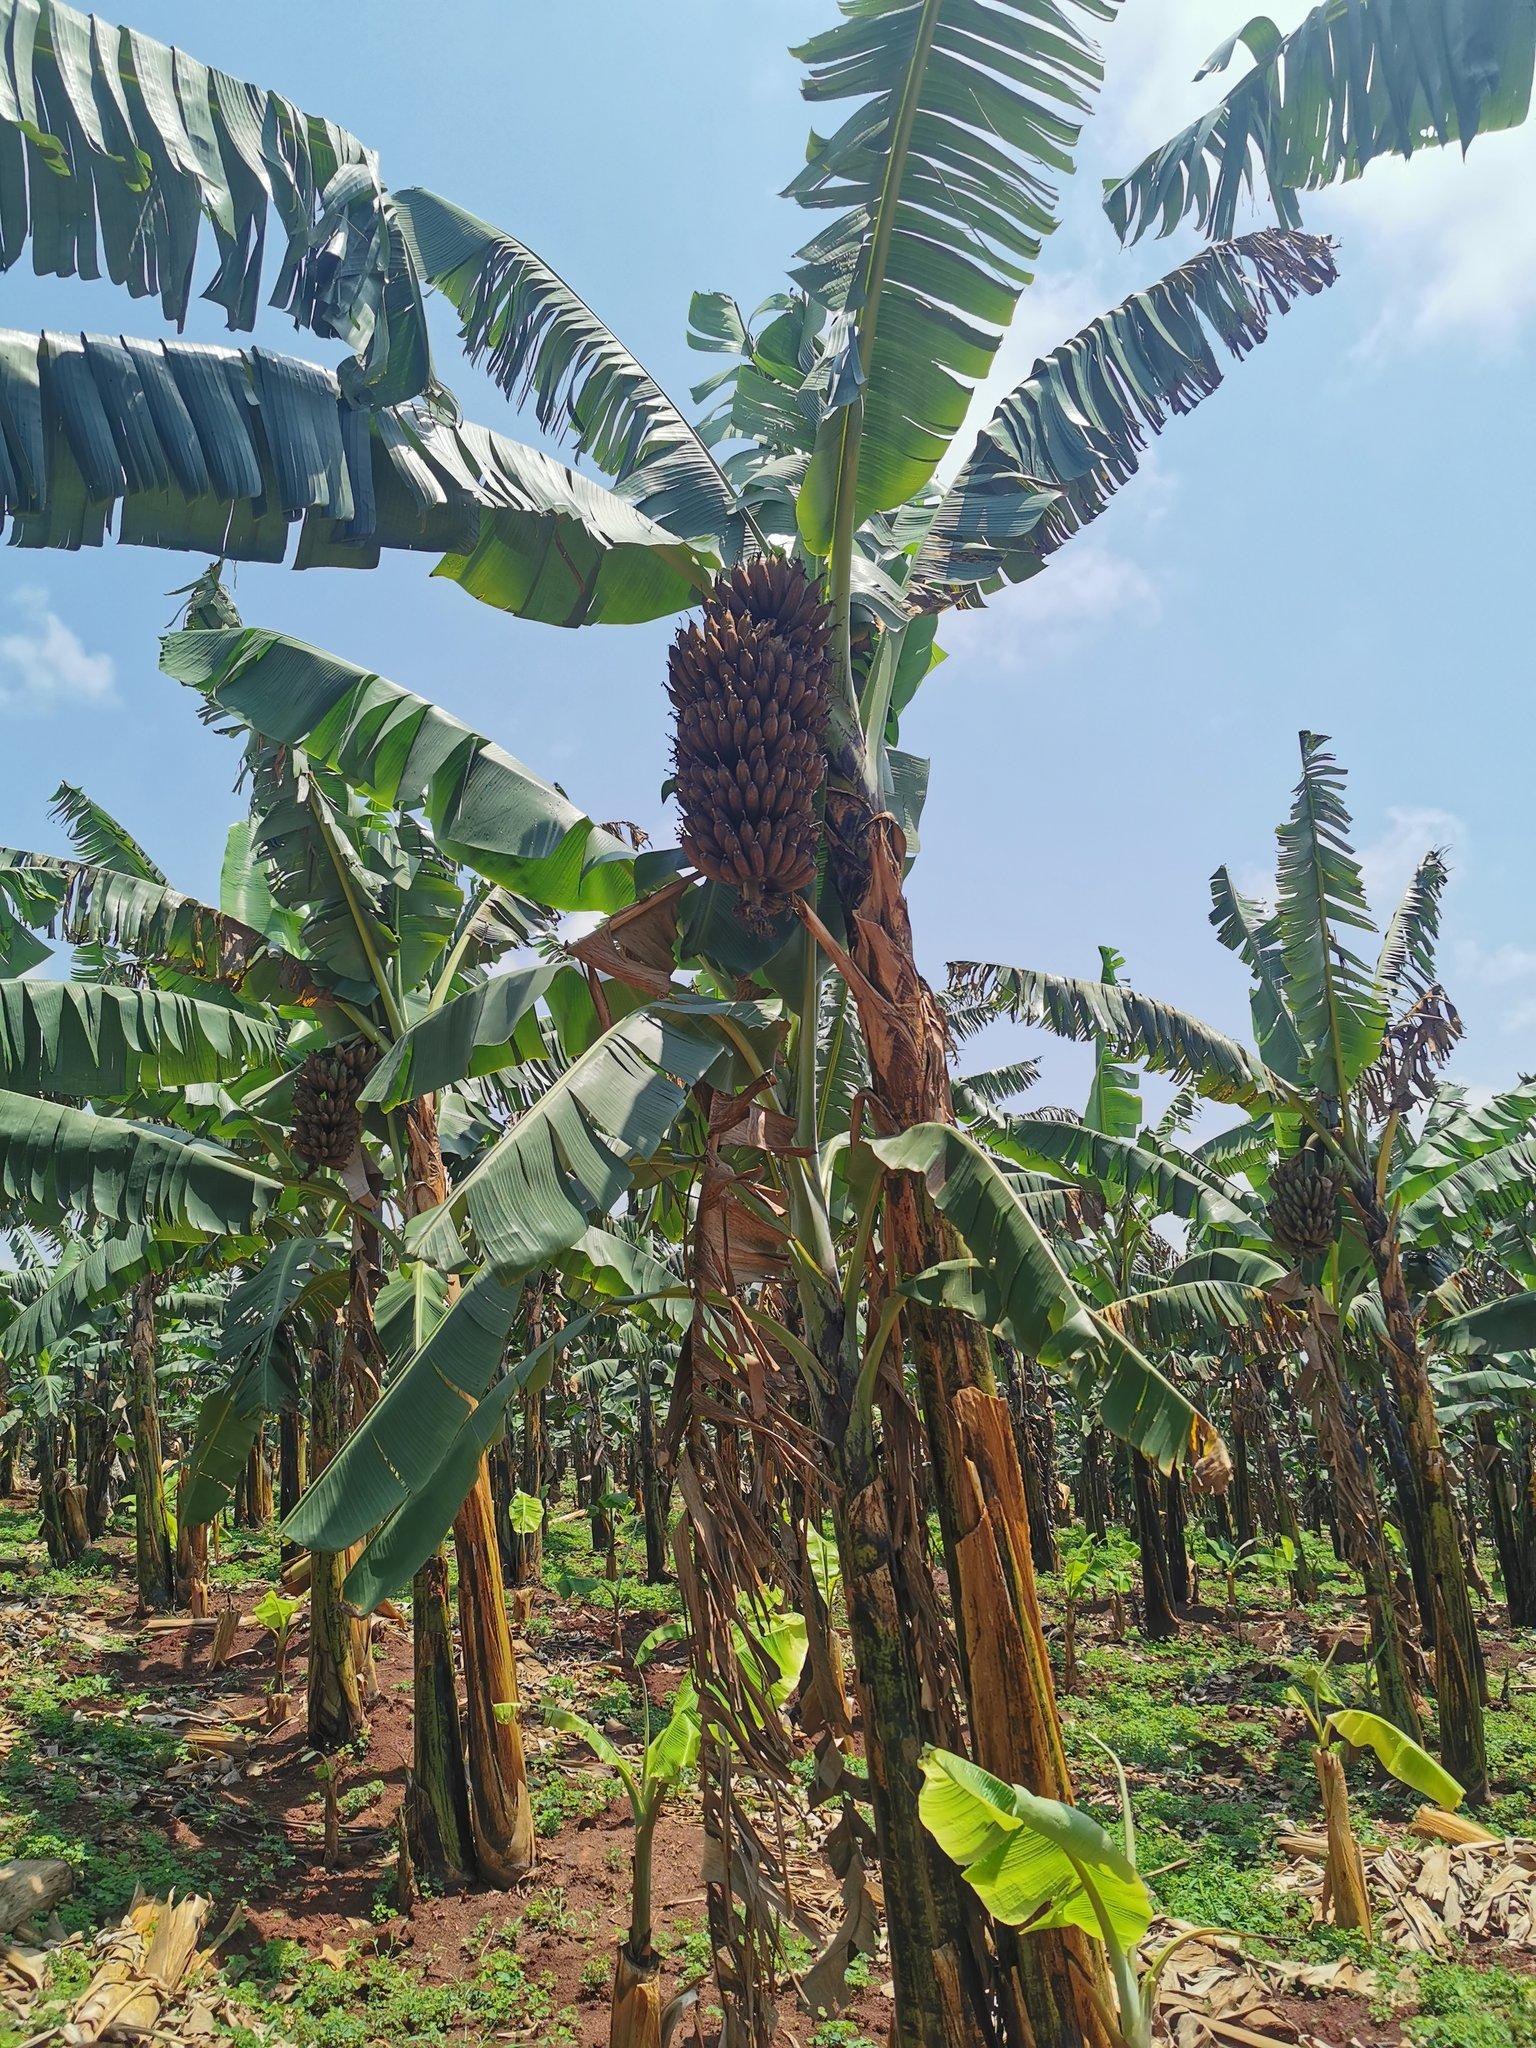
Shamba kubwa la mazao ya biashara aina ya migomba, iliyo shambani imepandwa Katika mistari, na baadhi ya migomba hiyo ikionekana kuwa na ndizi zilizo katika migomba zikiwa tayari zimekomaa.